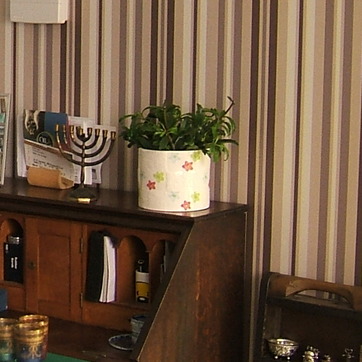
Material: ceramic